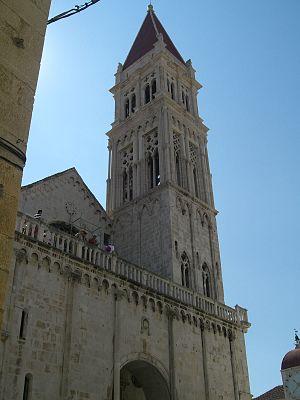
L'art roman apulien s'est développé dans les Pouilles entre le onzième siècle et la première moitié du XIIIᵉ siècle, en particulier dans l'architecture, la sculpture et l'art de la mosaïque.
La cathédrale Saint-Laurent située à Trogir en Croatie est une église catholique composée de trois nefs construite dans le style roman et gothique.